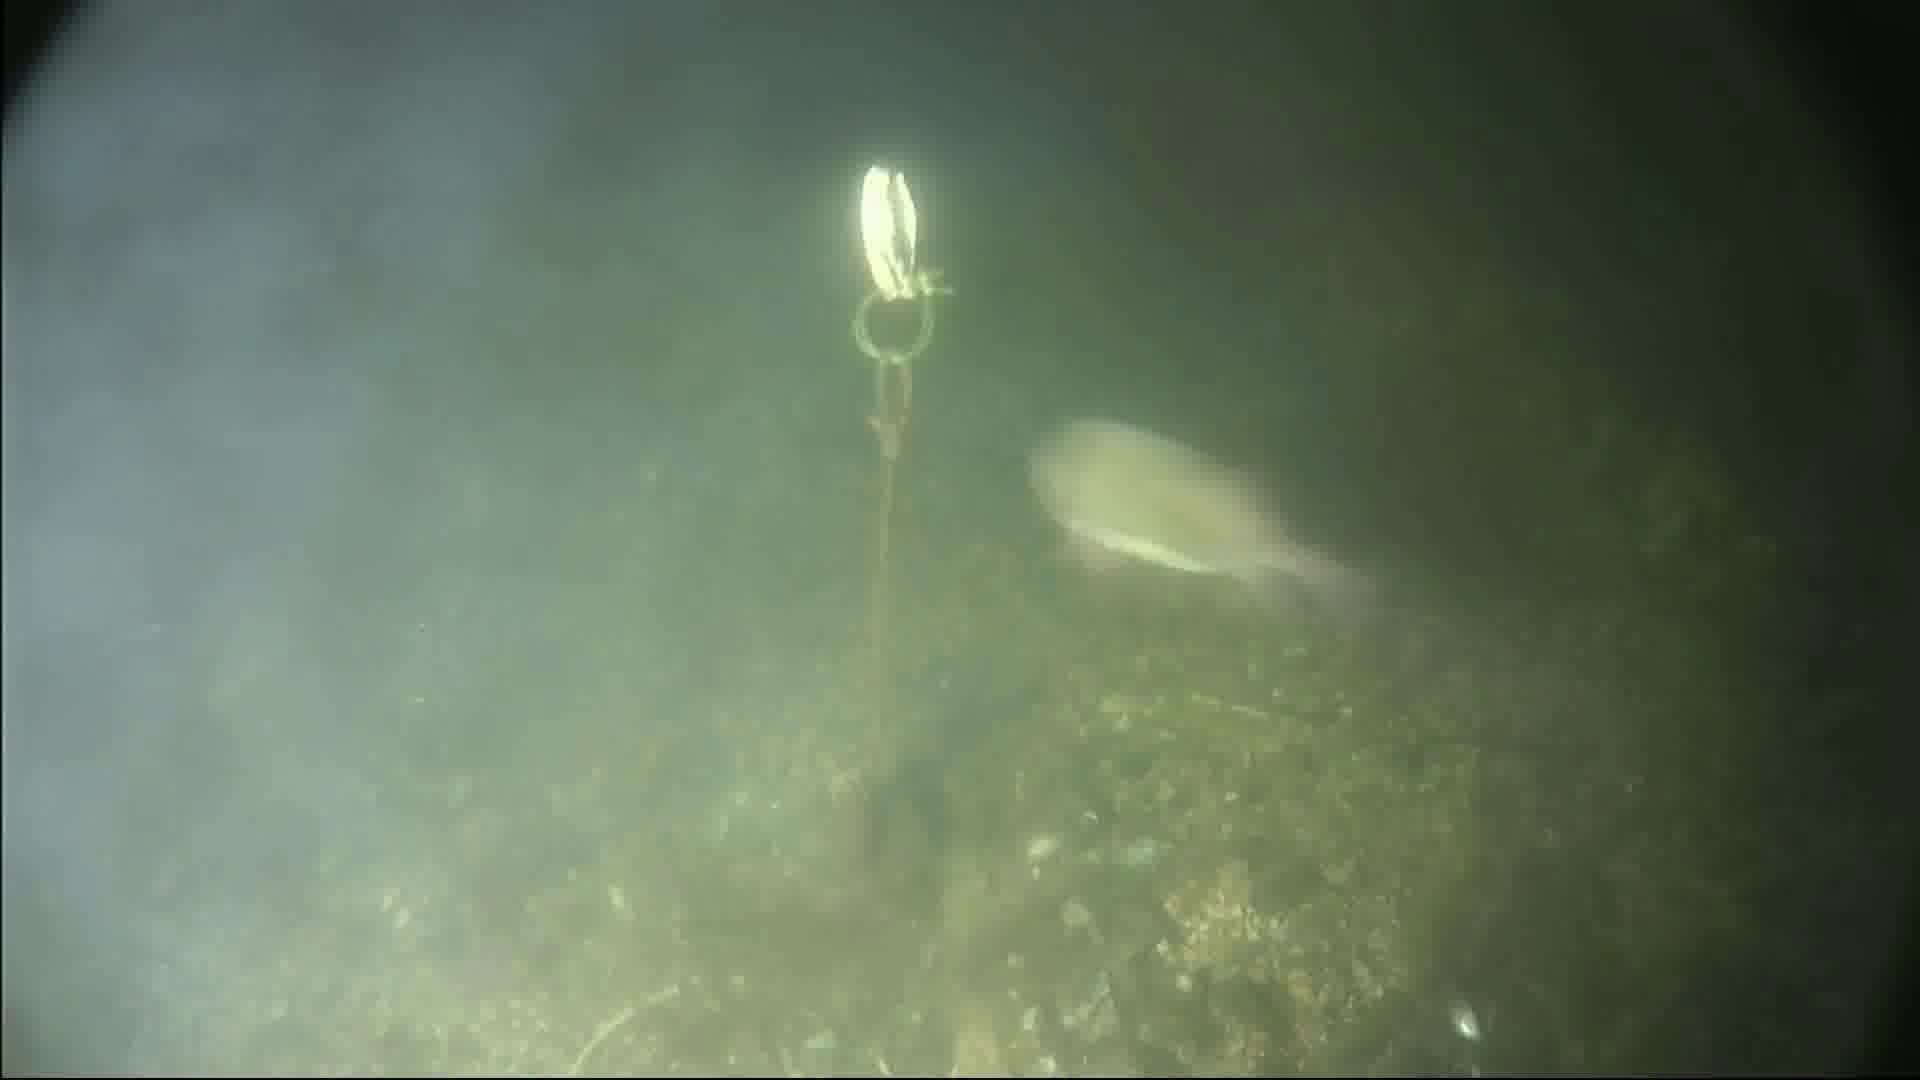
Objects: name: fish
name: crab